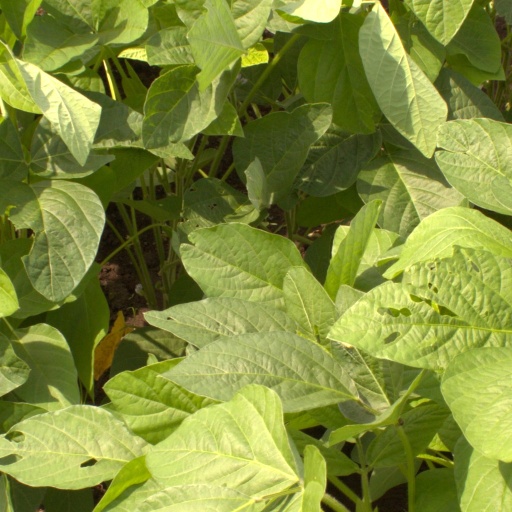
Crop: soybean